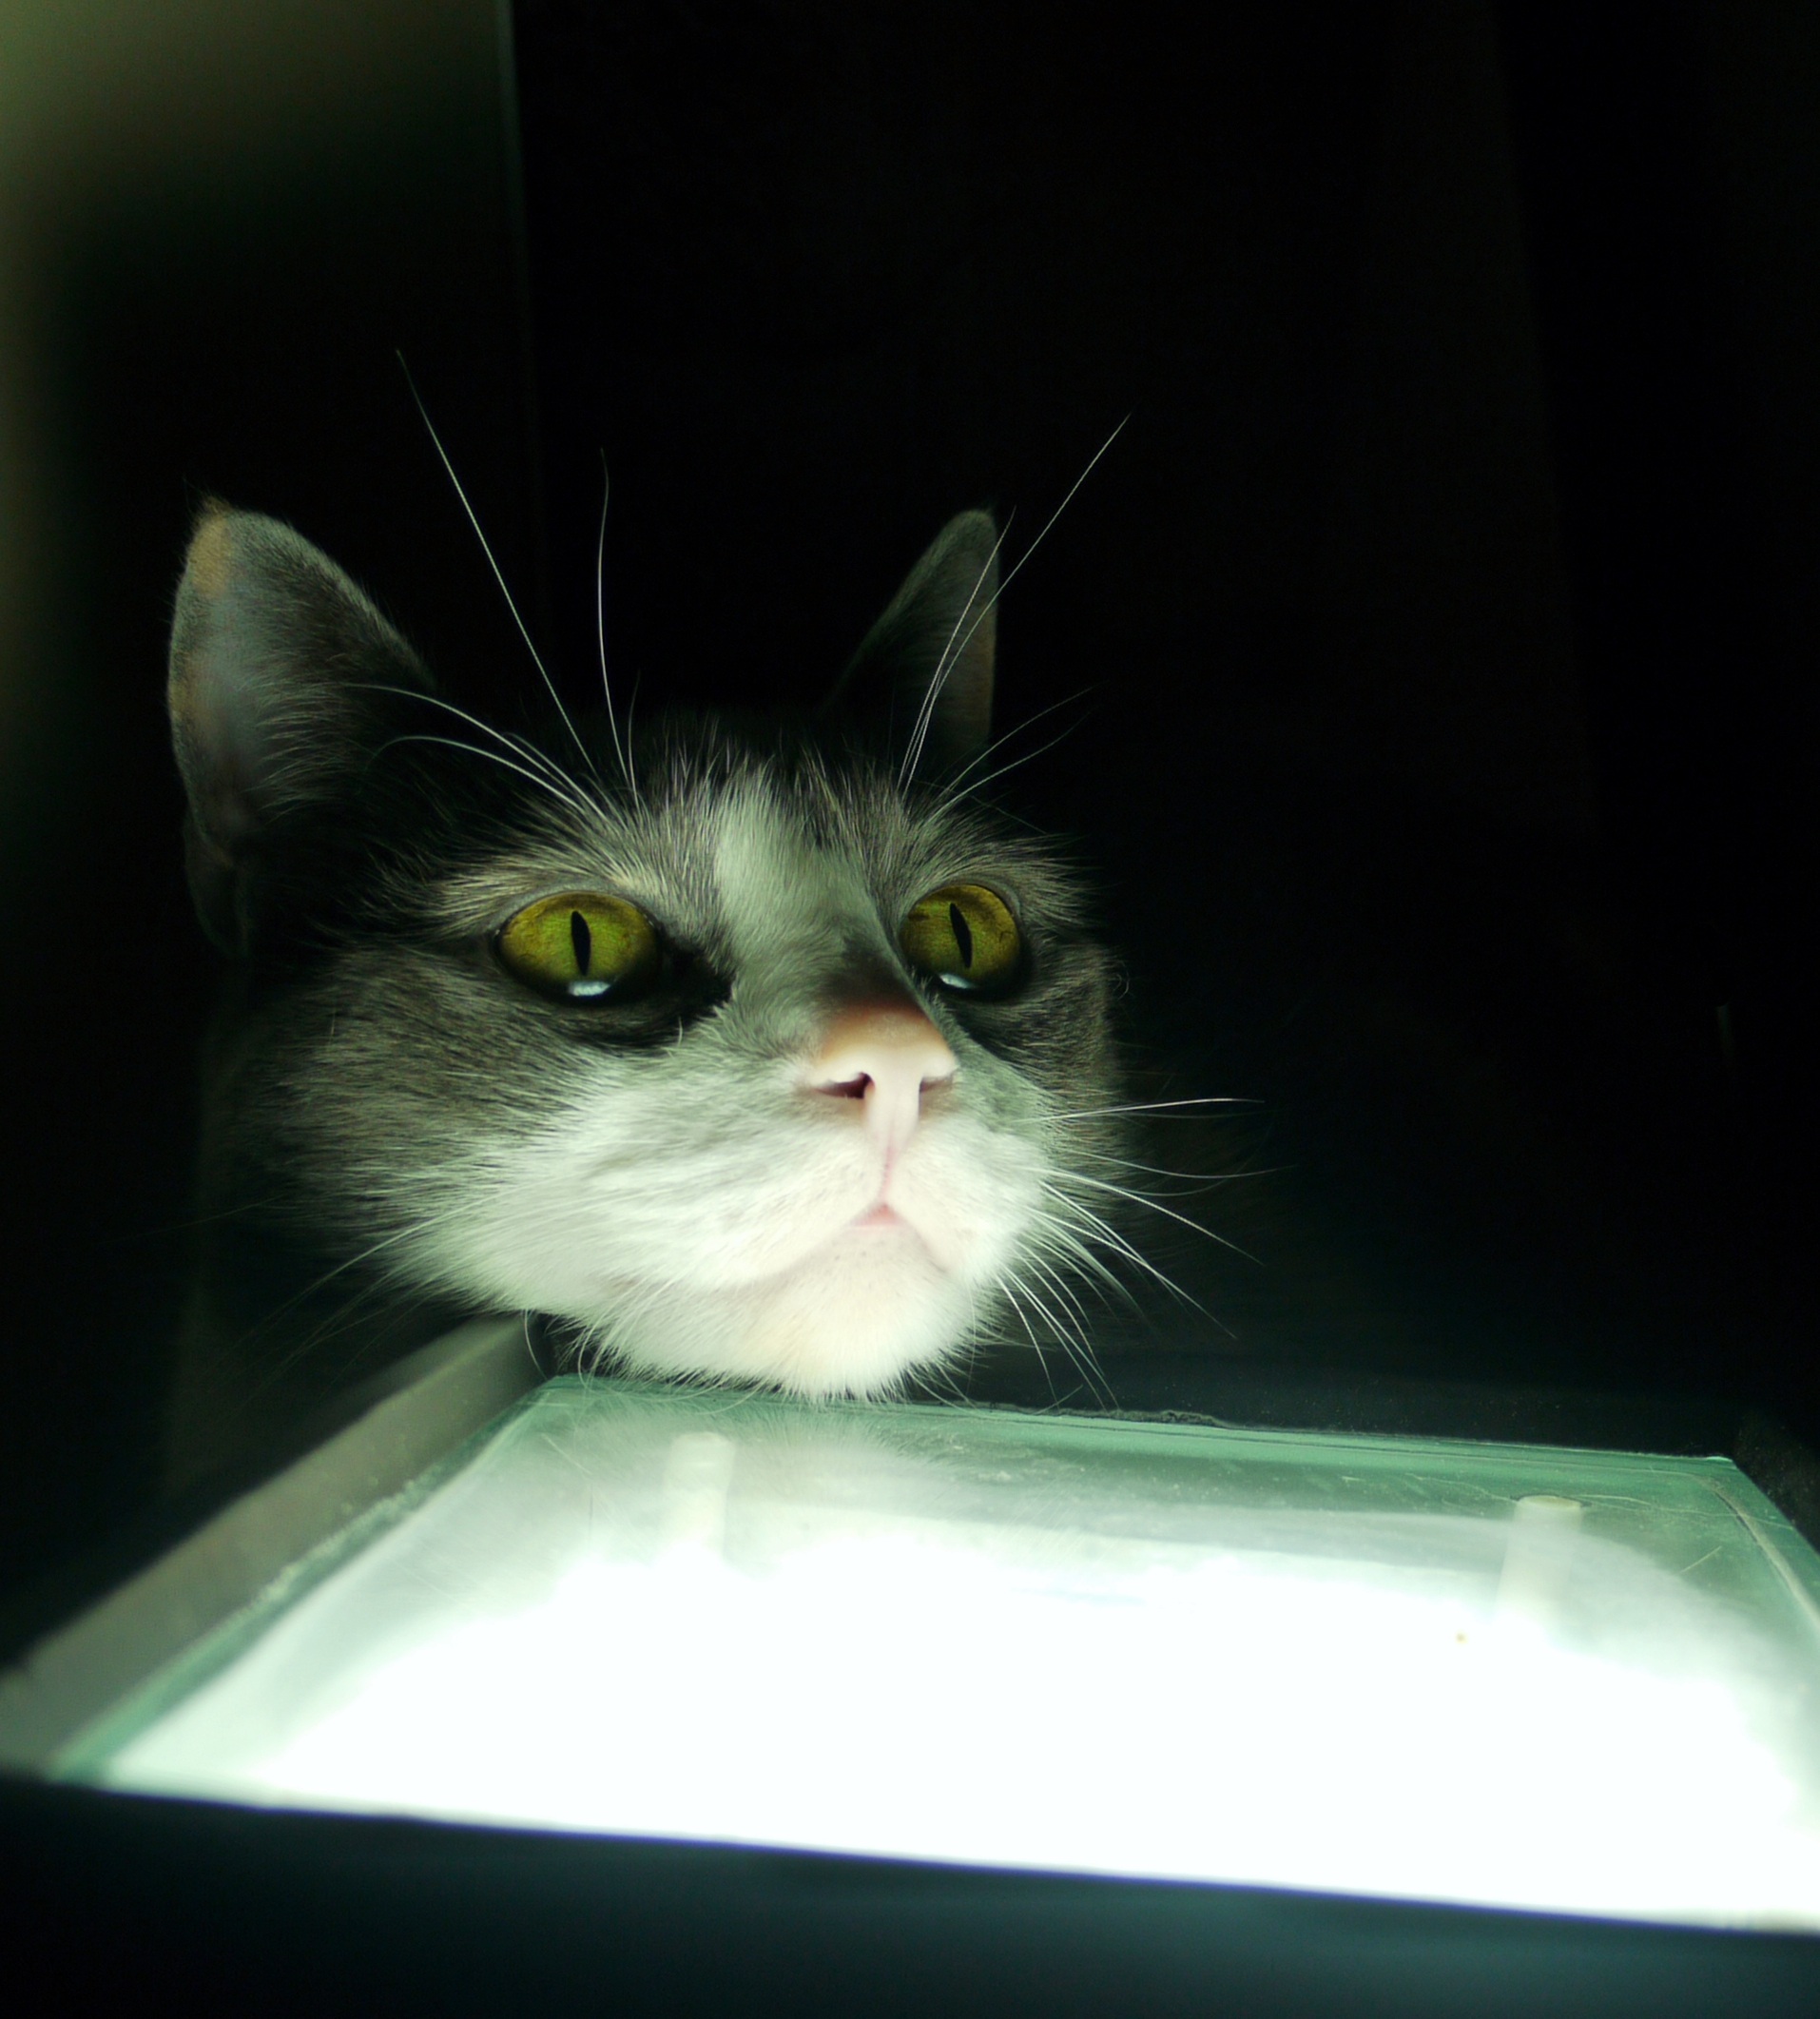
light, white, dark, pet, green, kitten, cat, mammal, darkness, black, whiskers, look, vertebrate, gata, macro photography, street cat, zua, small to medium sized cats, cat like mammal